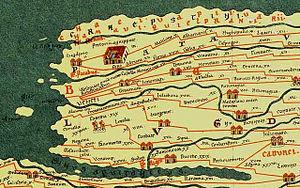
Détail de la Table de Peutinger au Ier-IVe siècle (Édition facsimile de Conradi Millieri, 1887/1888). On peut y lire de gauche à droite
La Bretagne /bʁətaɲ/ est une entité géographique et culturelle, et une des nations dites celtiques. Elle occupe une péninsule, à l'extrémité ouest de la France, située entre la Manche au nord, la mer Celtique et la mer d'Iroise à l'ouest et le golfe de Gascogne au sud.
Juliobona était une cité gallo-romaine fondée au Iᵉʳ siècle sous l'empereur Auguste. C'était le chef-lieu de la cité des Calètes qui peuplaient l'actuel Pays de Caux. C'est l'actuelle ville de Lillebonne, dans le département de Seine-Maritime.
La borne milliaire du Manoir est une borne milliaire romaine, du Iᵉʳ siècle, anciennement placée au Manoir, en France. Datée du règne de l'empereur Claude, c'est le plus ancien monument de ce type connu en Normandie et retrouvé in situ. La borne est conservée à Bayeux, au musée Baron Gérard.
Condate est un toponyme d'origine gauloise désignant une confluence.
La grande mosaïque de Lillebonne est une mosaïque d’époque romaine, trouvée en 1870 à Lillebonne, ancienne Juliobona. Lors de sa découverte, elle mesurait 8,56 m sur 6,80 m. On estime qu'elle date de la fin du IIIᵉ ou du IVᵉ siècle apr. J.-C., même si la datation ne peut être précisée davantage.